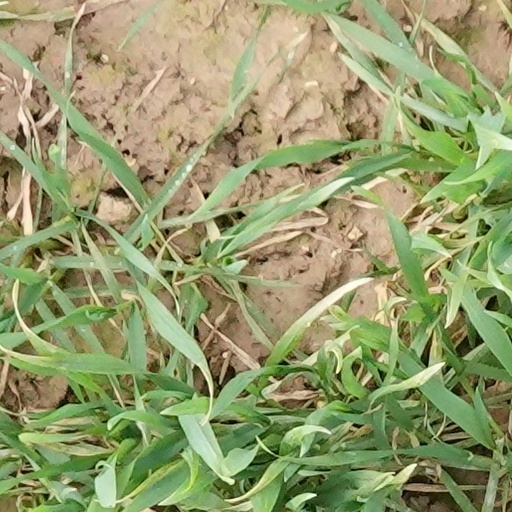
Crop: wheat